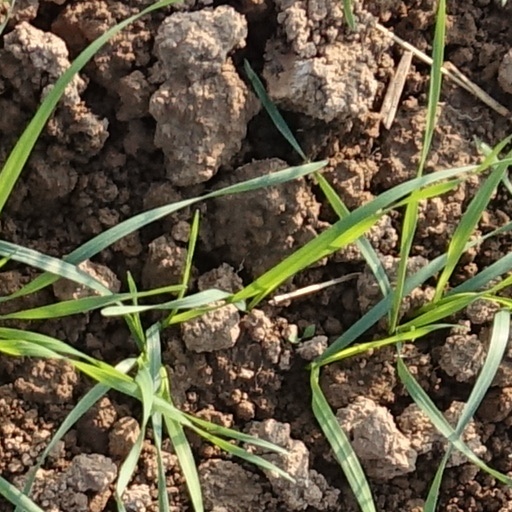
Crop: wheat